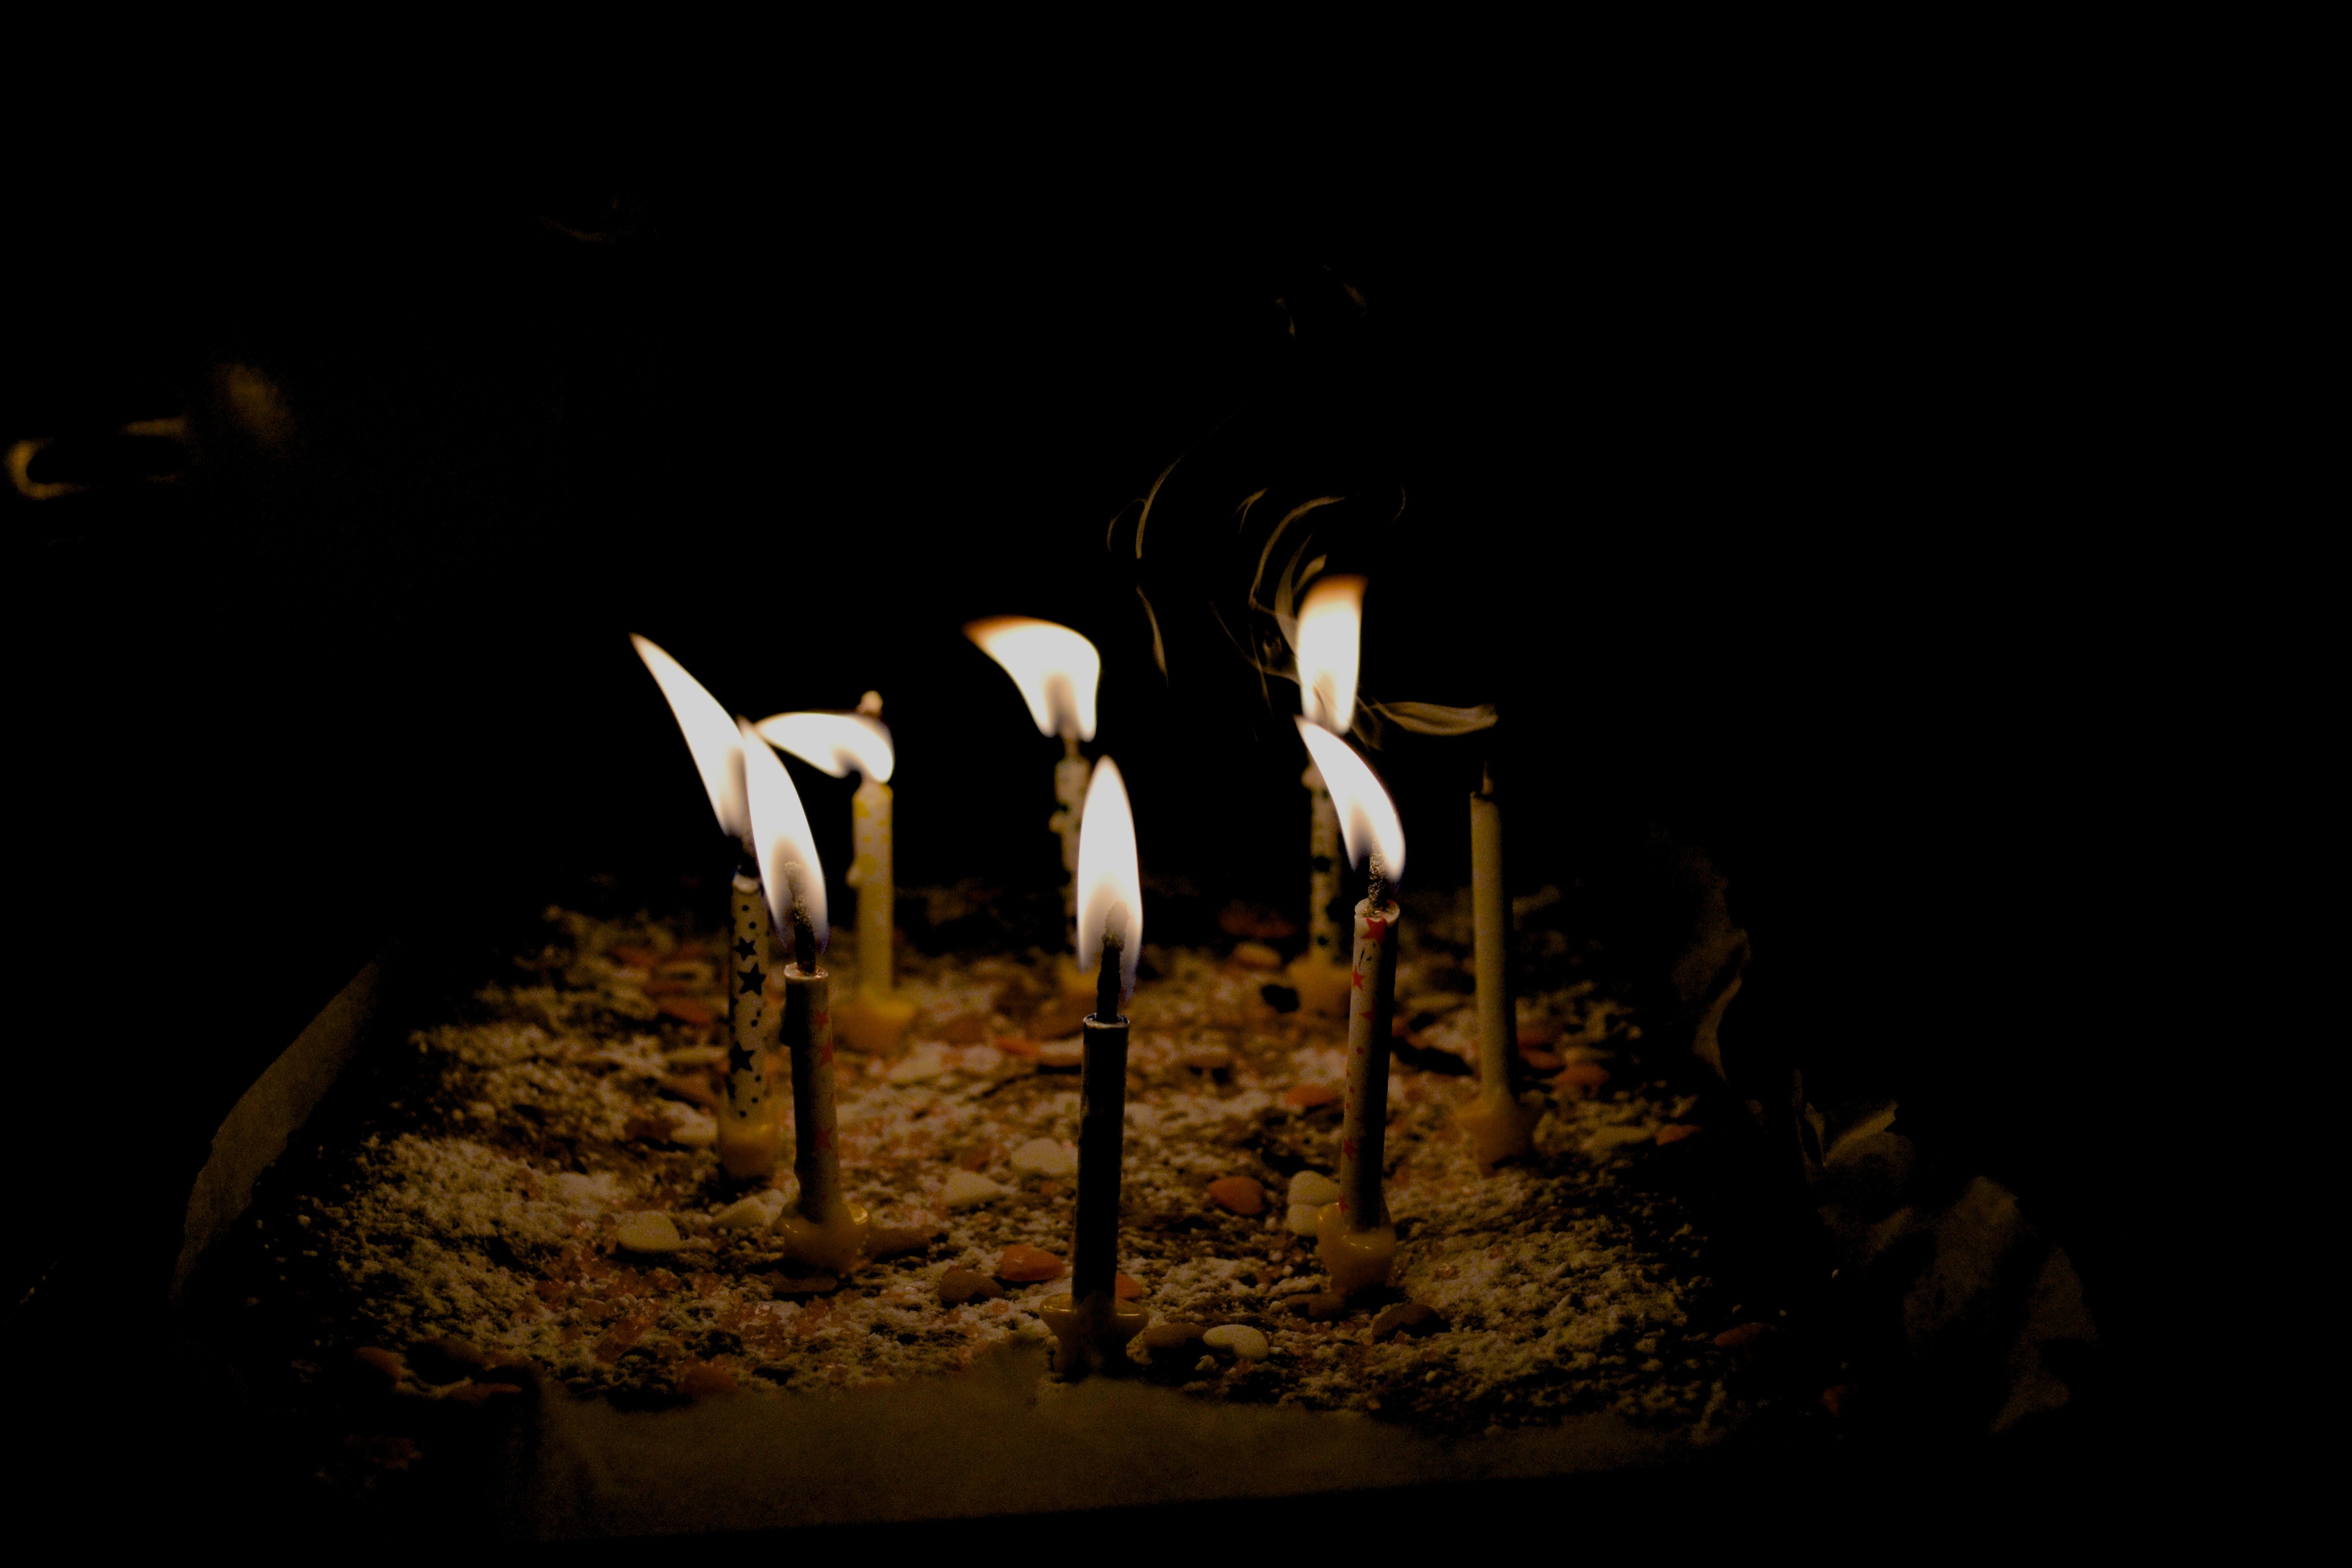
light, night, reflection, flame, darkness, lighting, birthday candles, cakes of birthdays, birthday cake candles